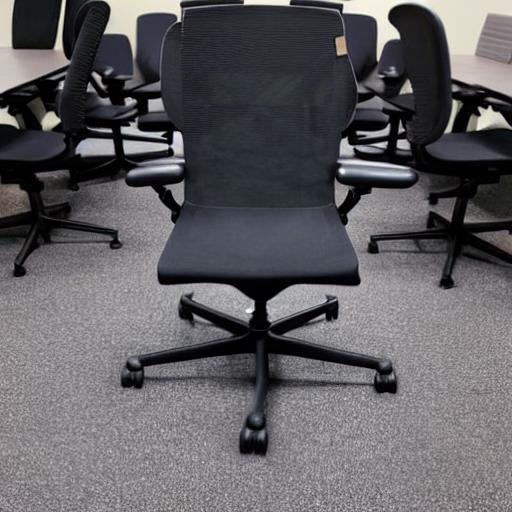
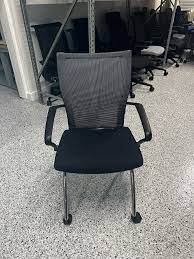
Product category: items_chair
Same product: no